China painting

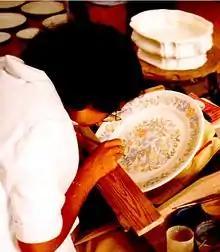
Ceramic painter in Valencia, Spain, 1979

The Worcester Porcelain Company was established in 1751, mainly producing high-quality blue underglaze painted porcelain.